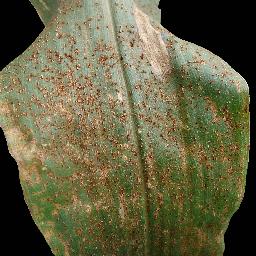
Label: Corn___Common_rust